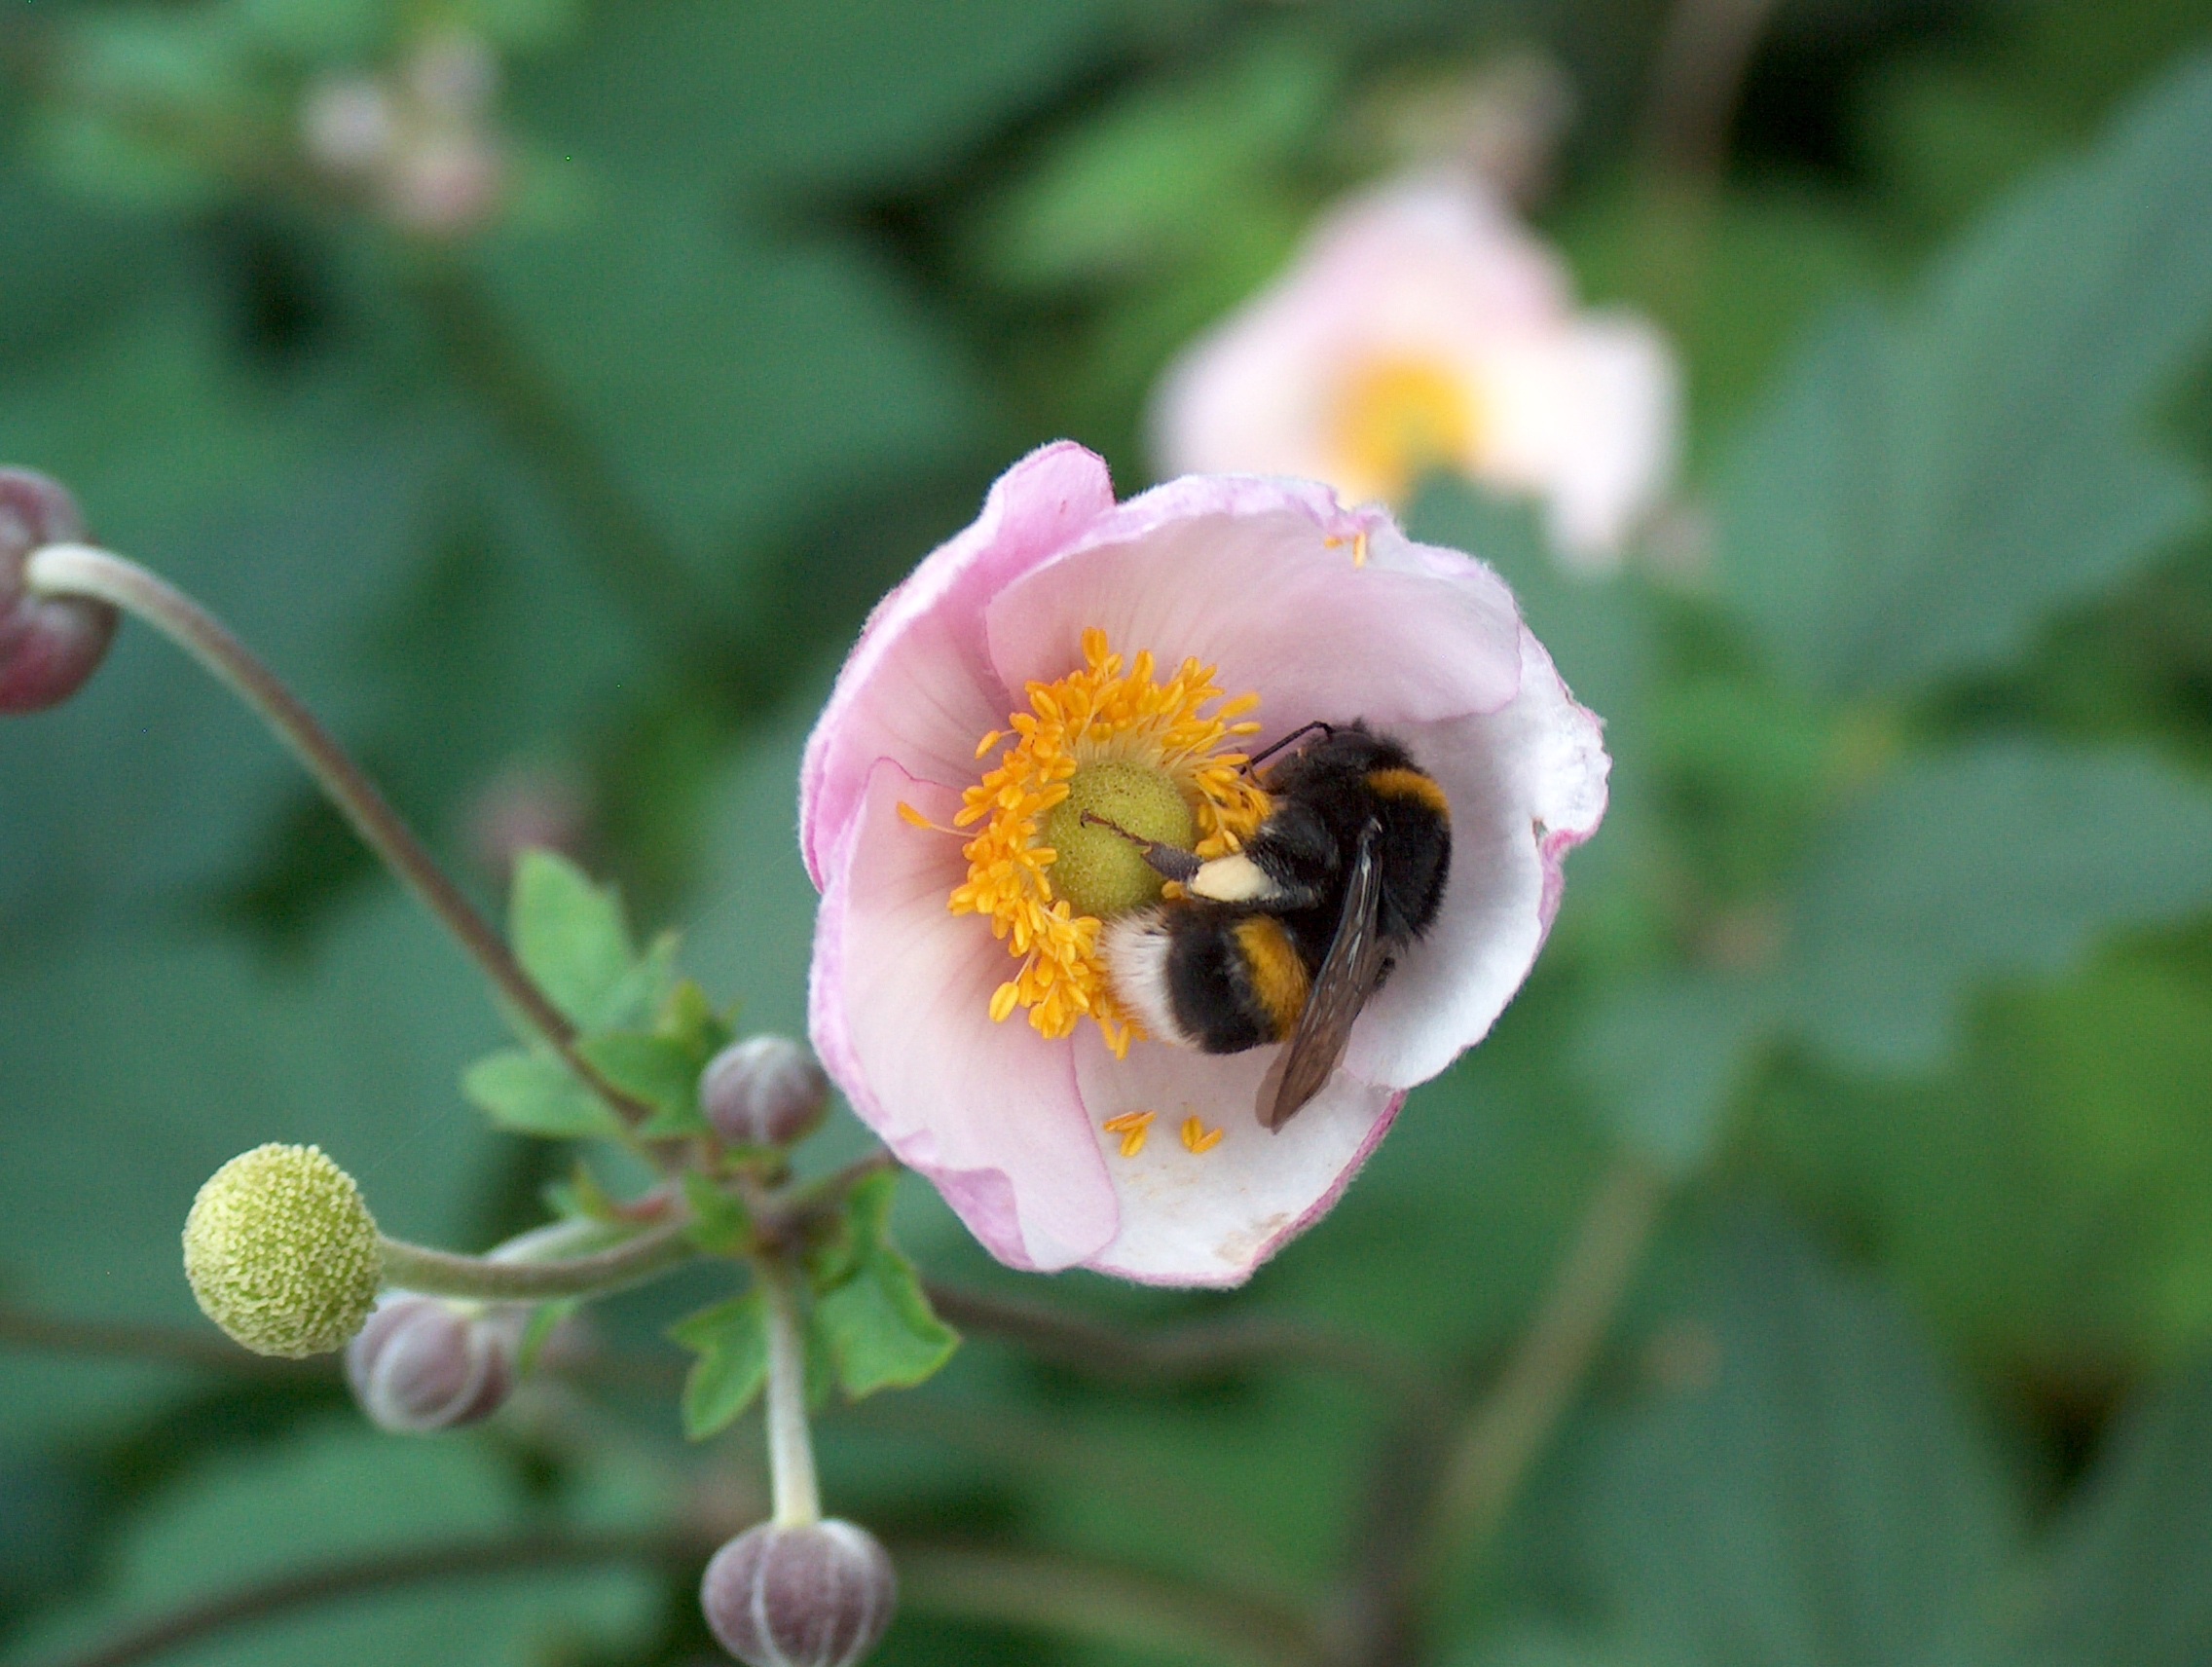
nature, blossom, plant, flower, petal, bloom, animal, summer, pollen, insect, botany, garden, flora, fauna, invertebrate, wildflower, close up, bee, bumblebee, hummel, nectar, macro photography, flowering plant, honey bee, land plant, membrane winged insect